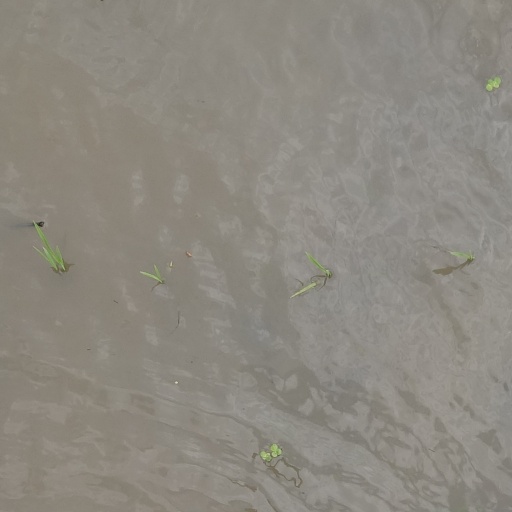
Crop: rice